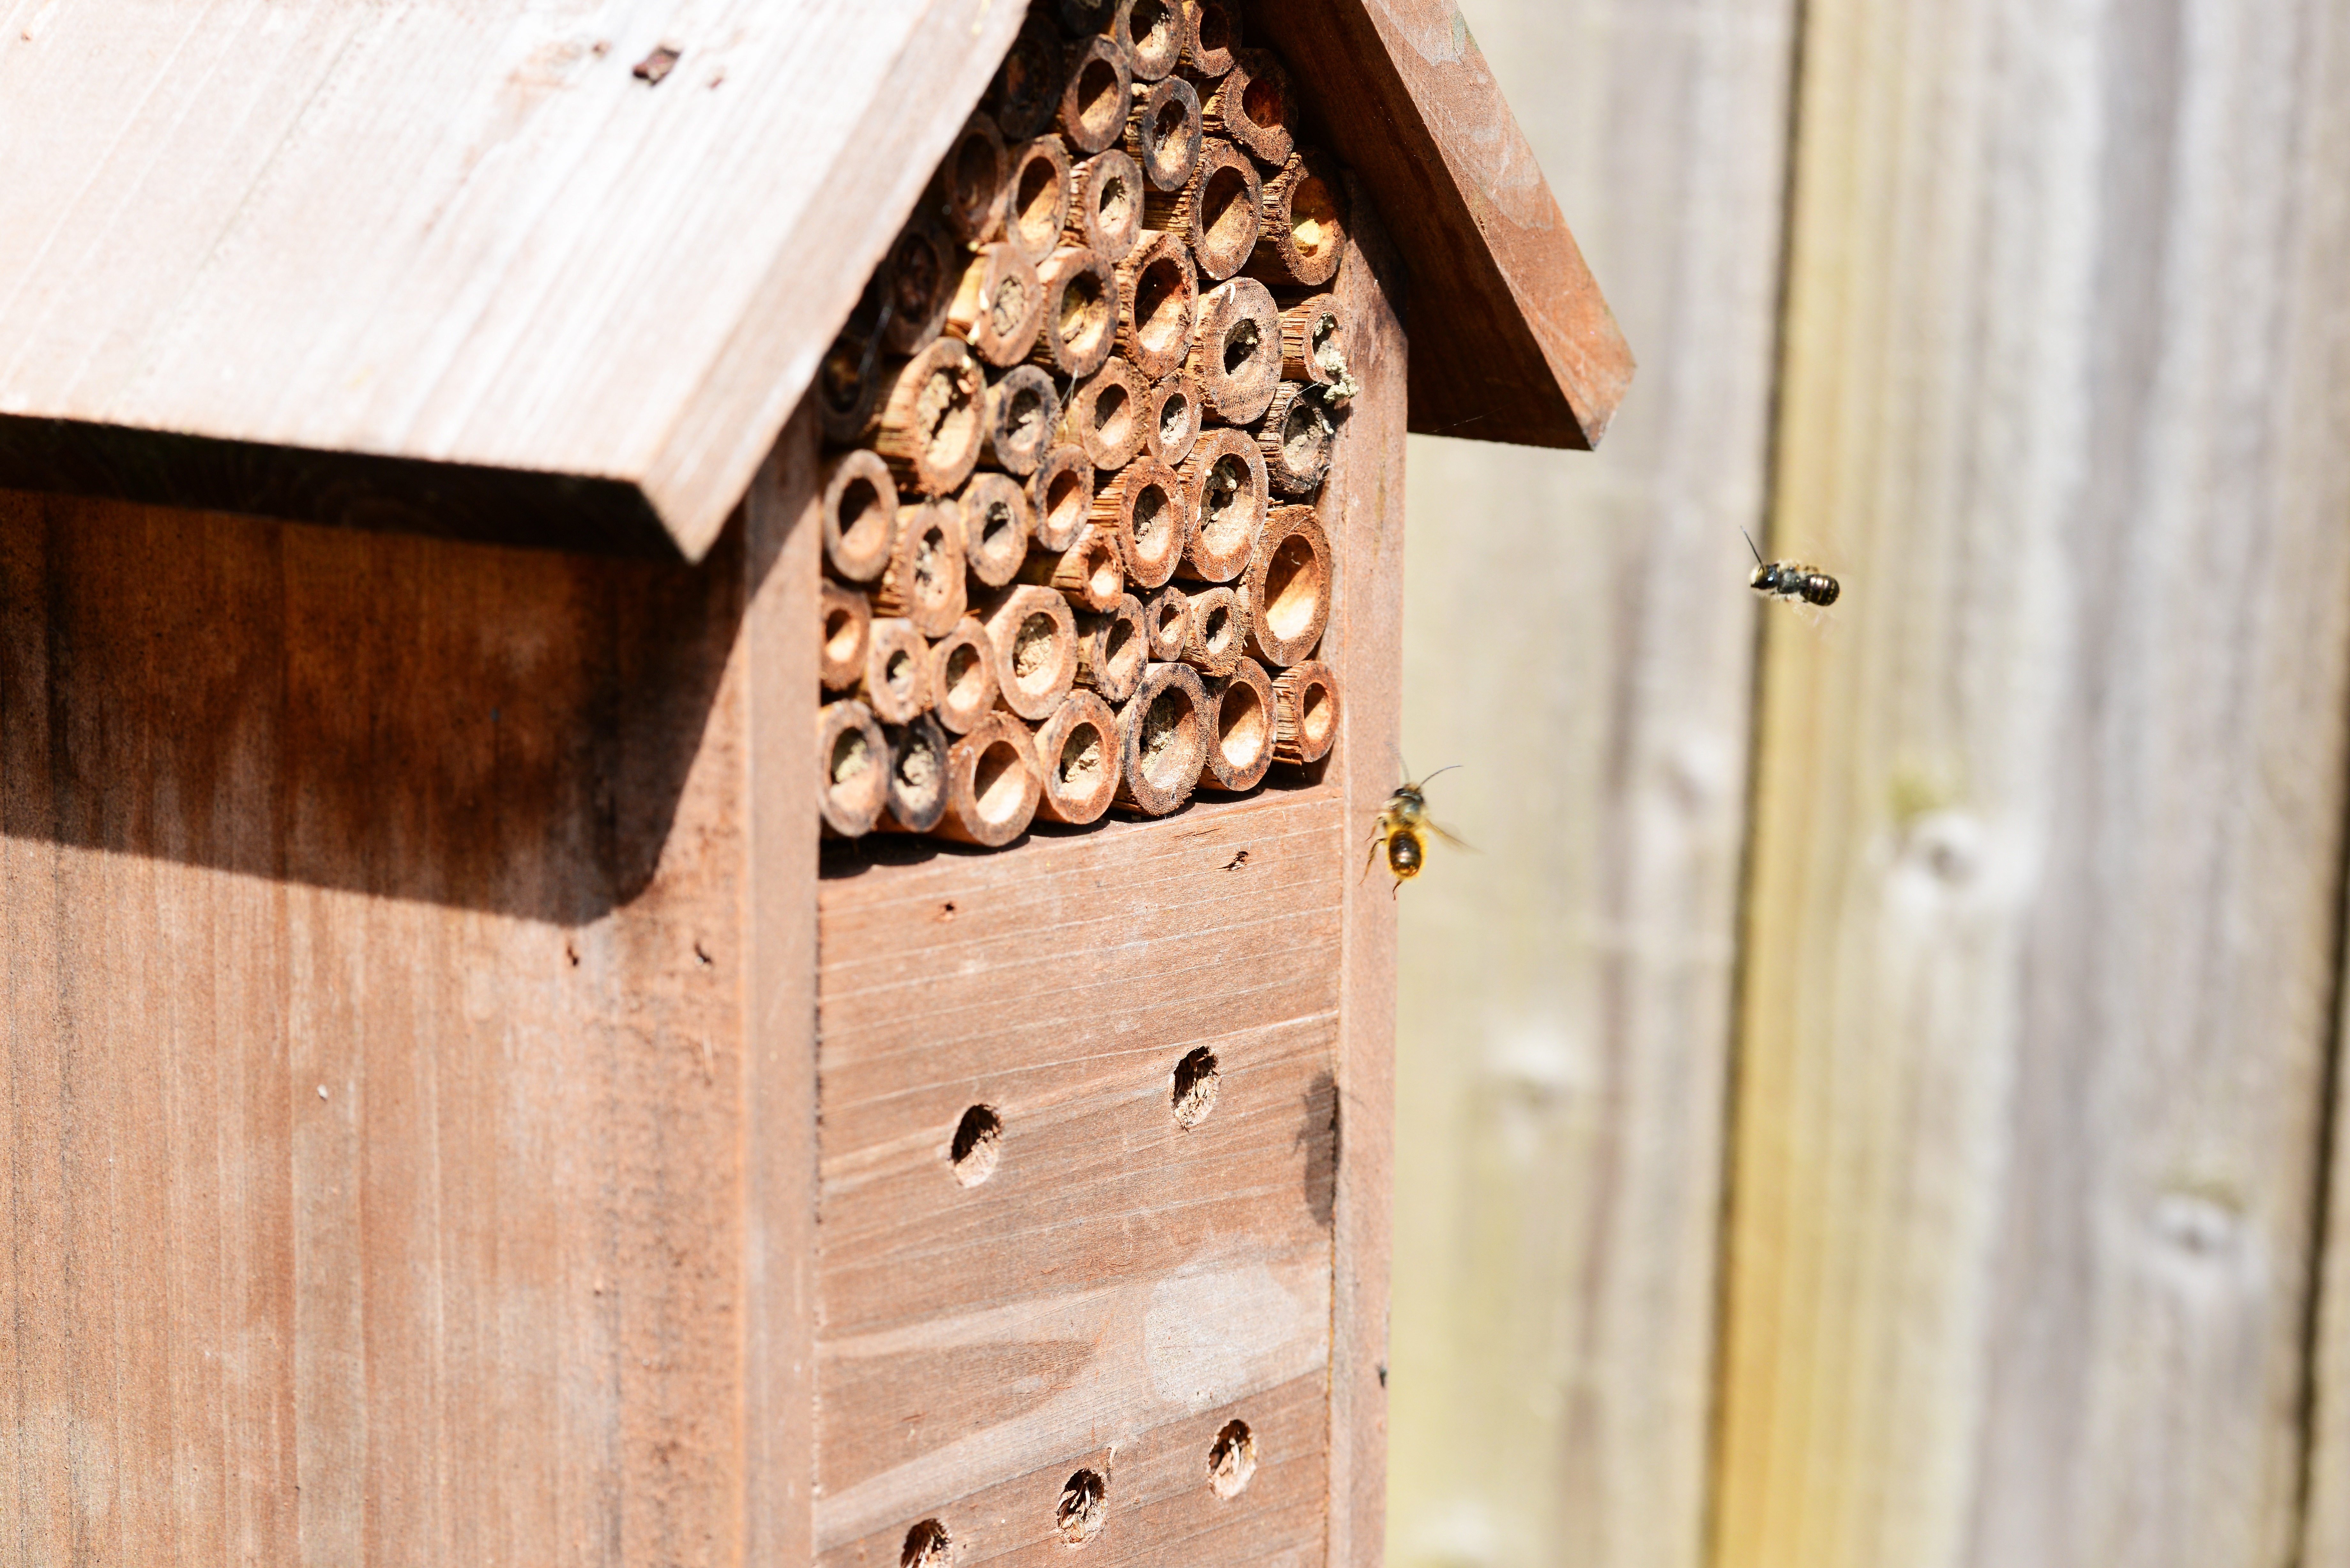
wood, flying, furniture, lighting, close up, detail, birdhouse, bees, insect house, man made object, red mason bee, osmia rufa, insects in flight, blue mason bee, osmia caerulescens, solitary bees fighting